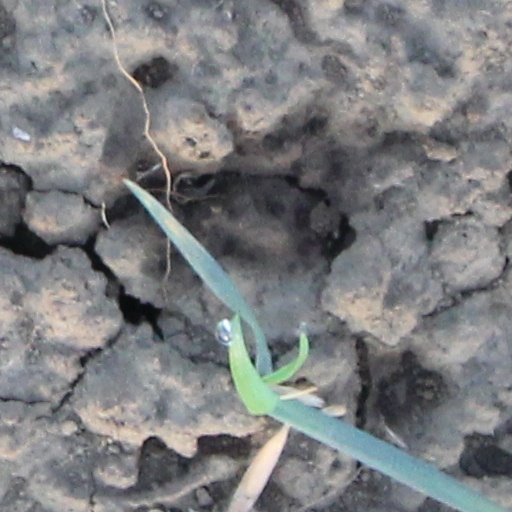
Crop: wheat